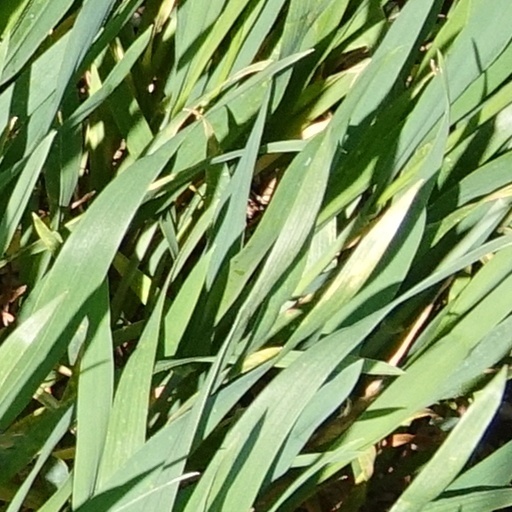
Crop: wheat